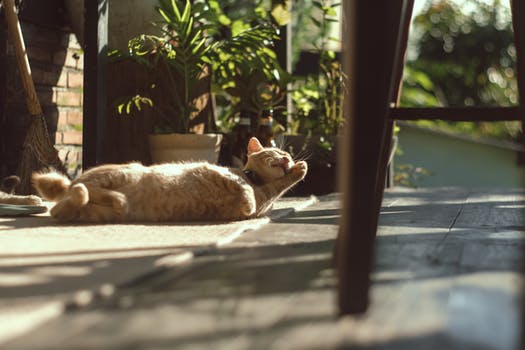
Label: No Watermark